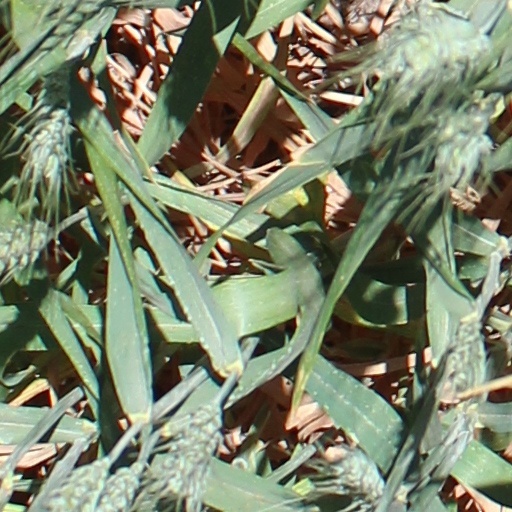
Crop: wheat